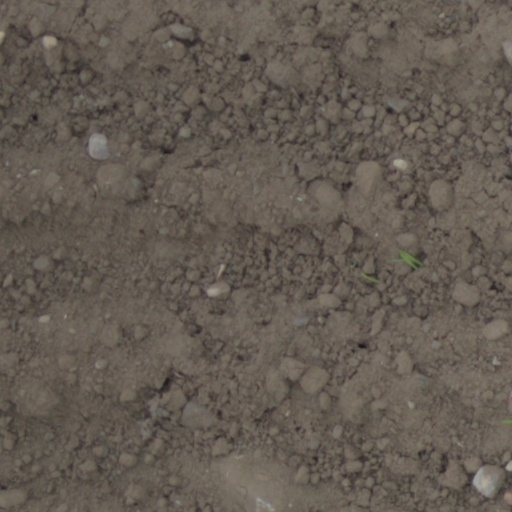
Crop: wheat